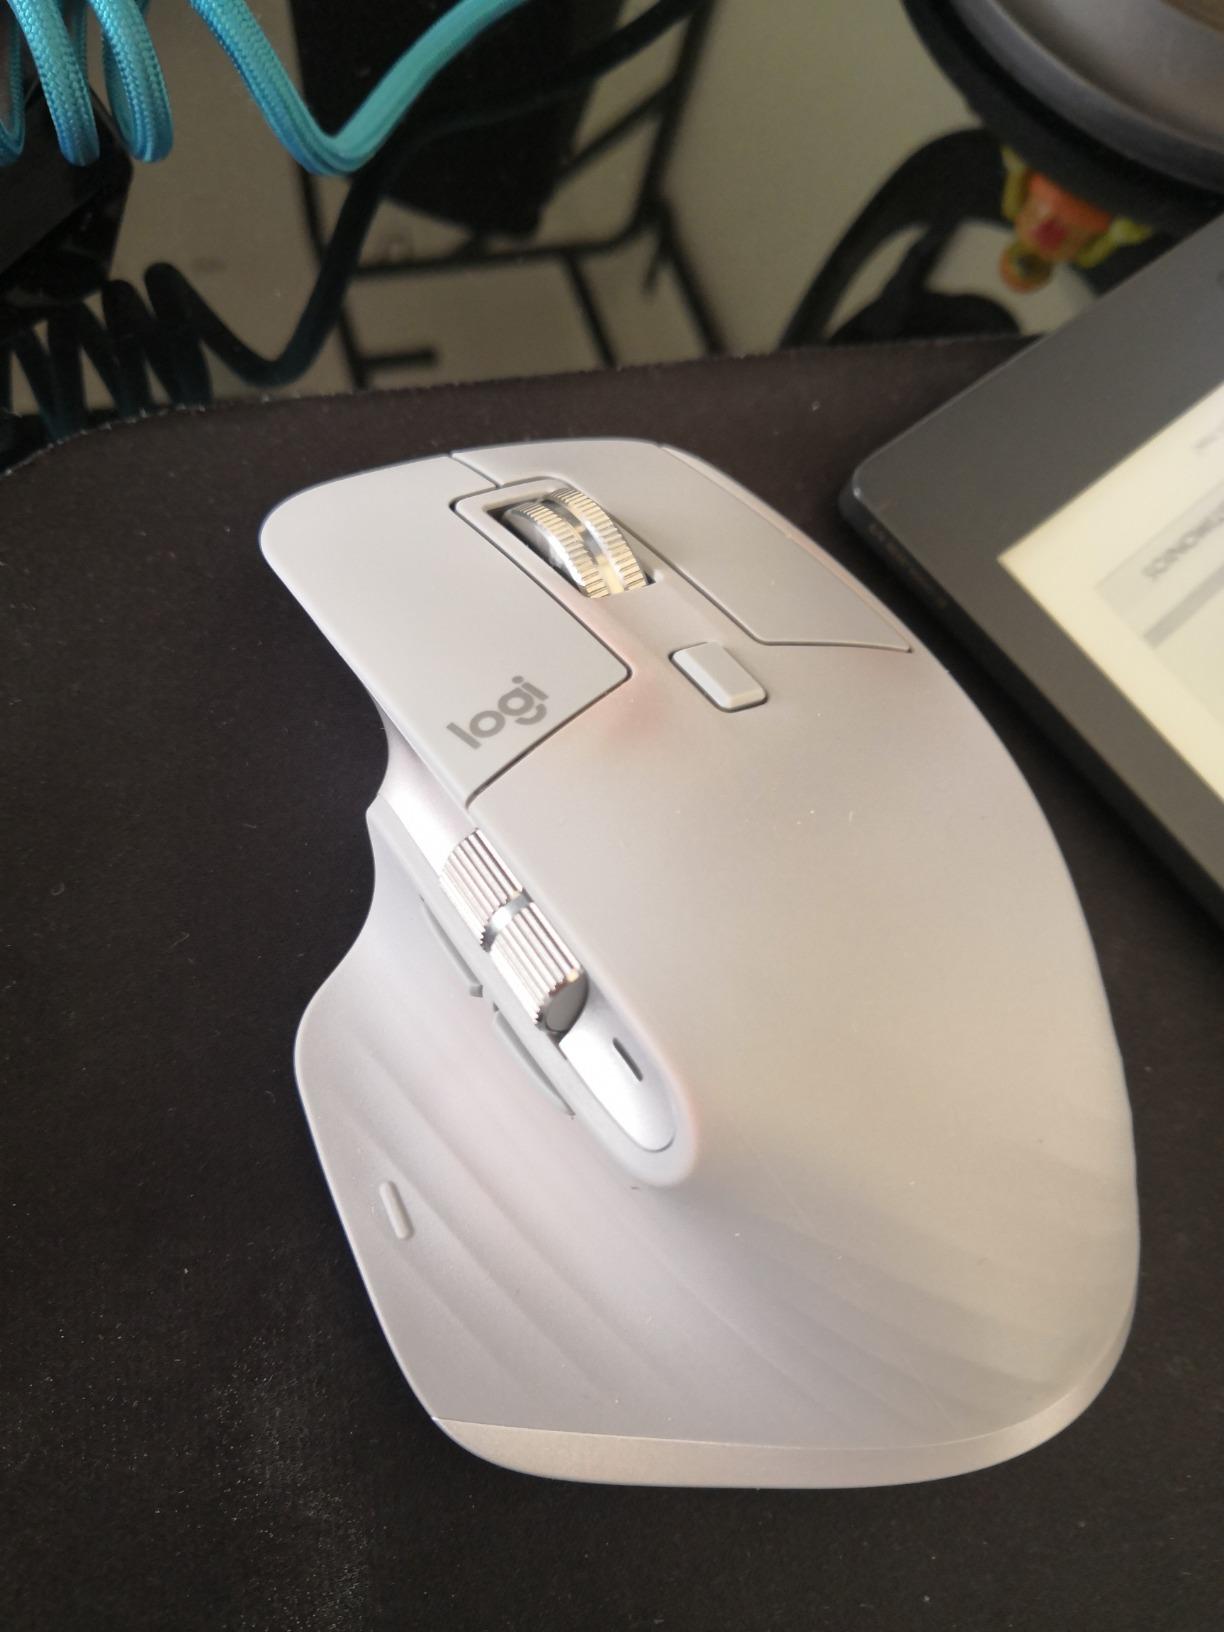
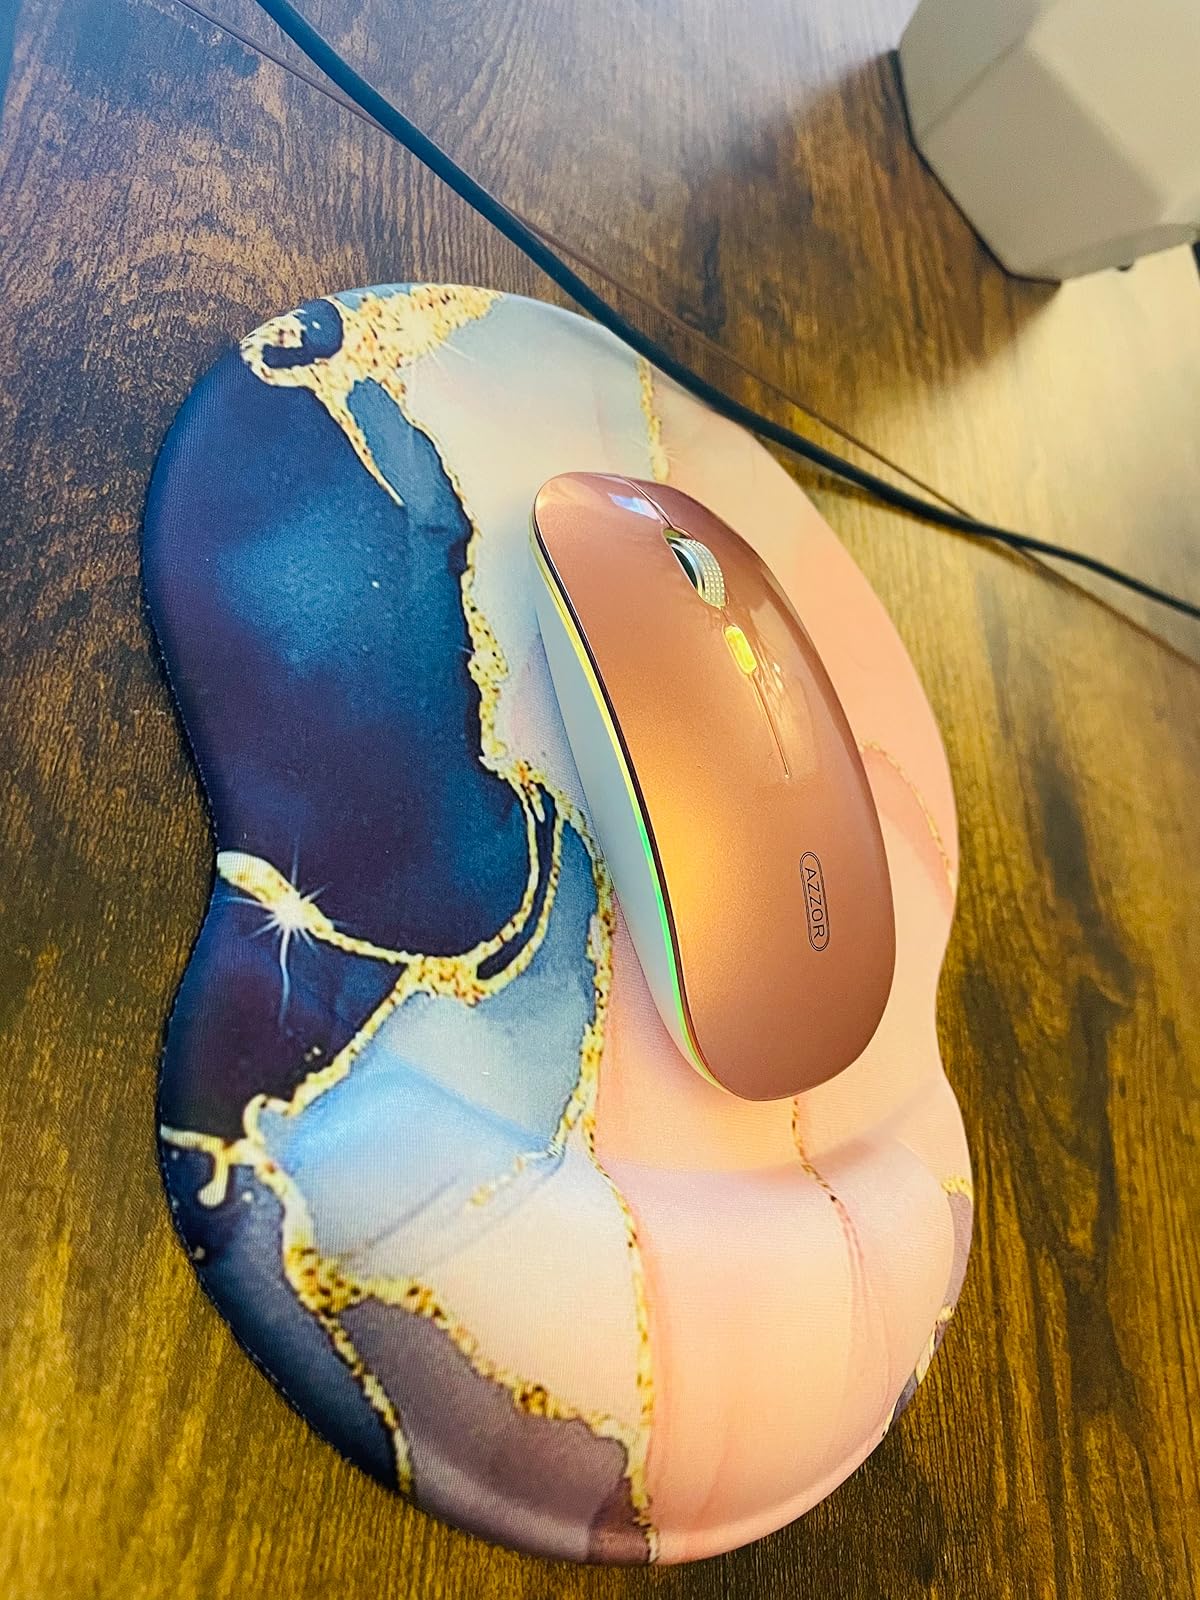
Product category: mouse
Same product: no